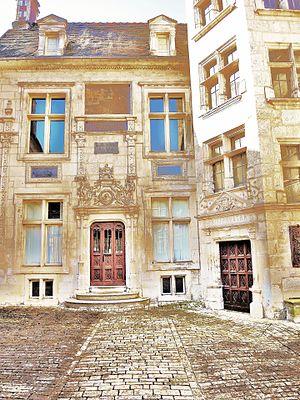
Ancien hôtel d'Uzès. Tonnerre.
Tonnerre est une commune française située dans le département de l'Yonne, en région Bourgogne-Franche-Comté. Les habitants se nomment les Tonnerrois et Tonnerroises.